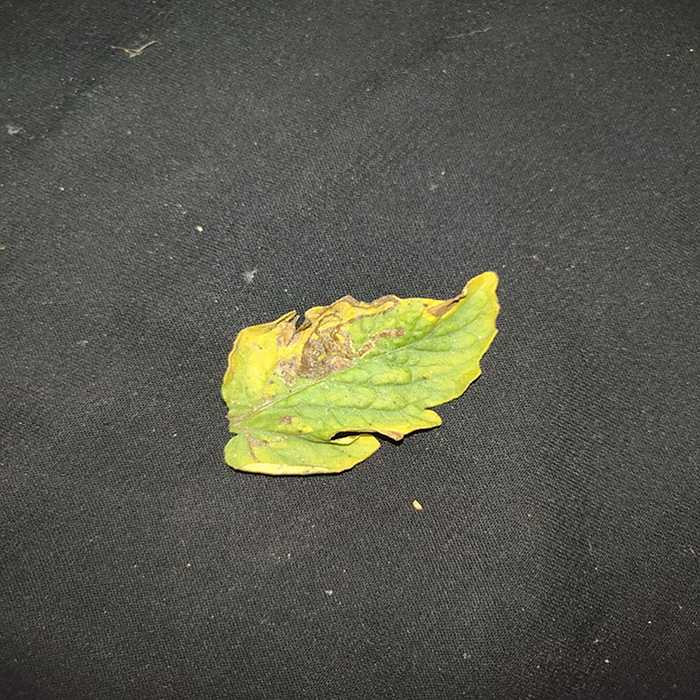
Plant: Tomato
Label: Tomato Bacterial spot